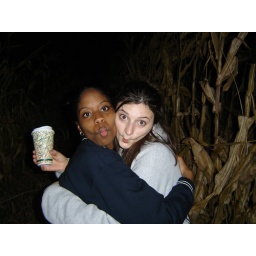
Rania and Stacy being fish like in the middle of a corn field in the middle of the night!